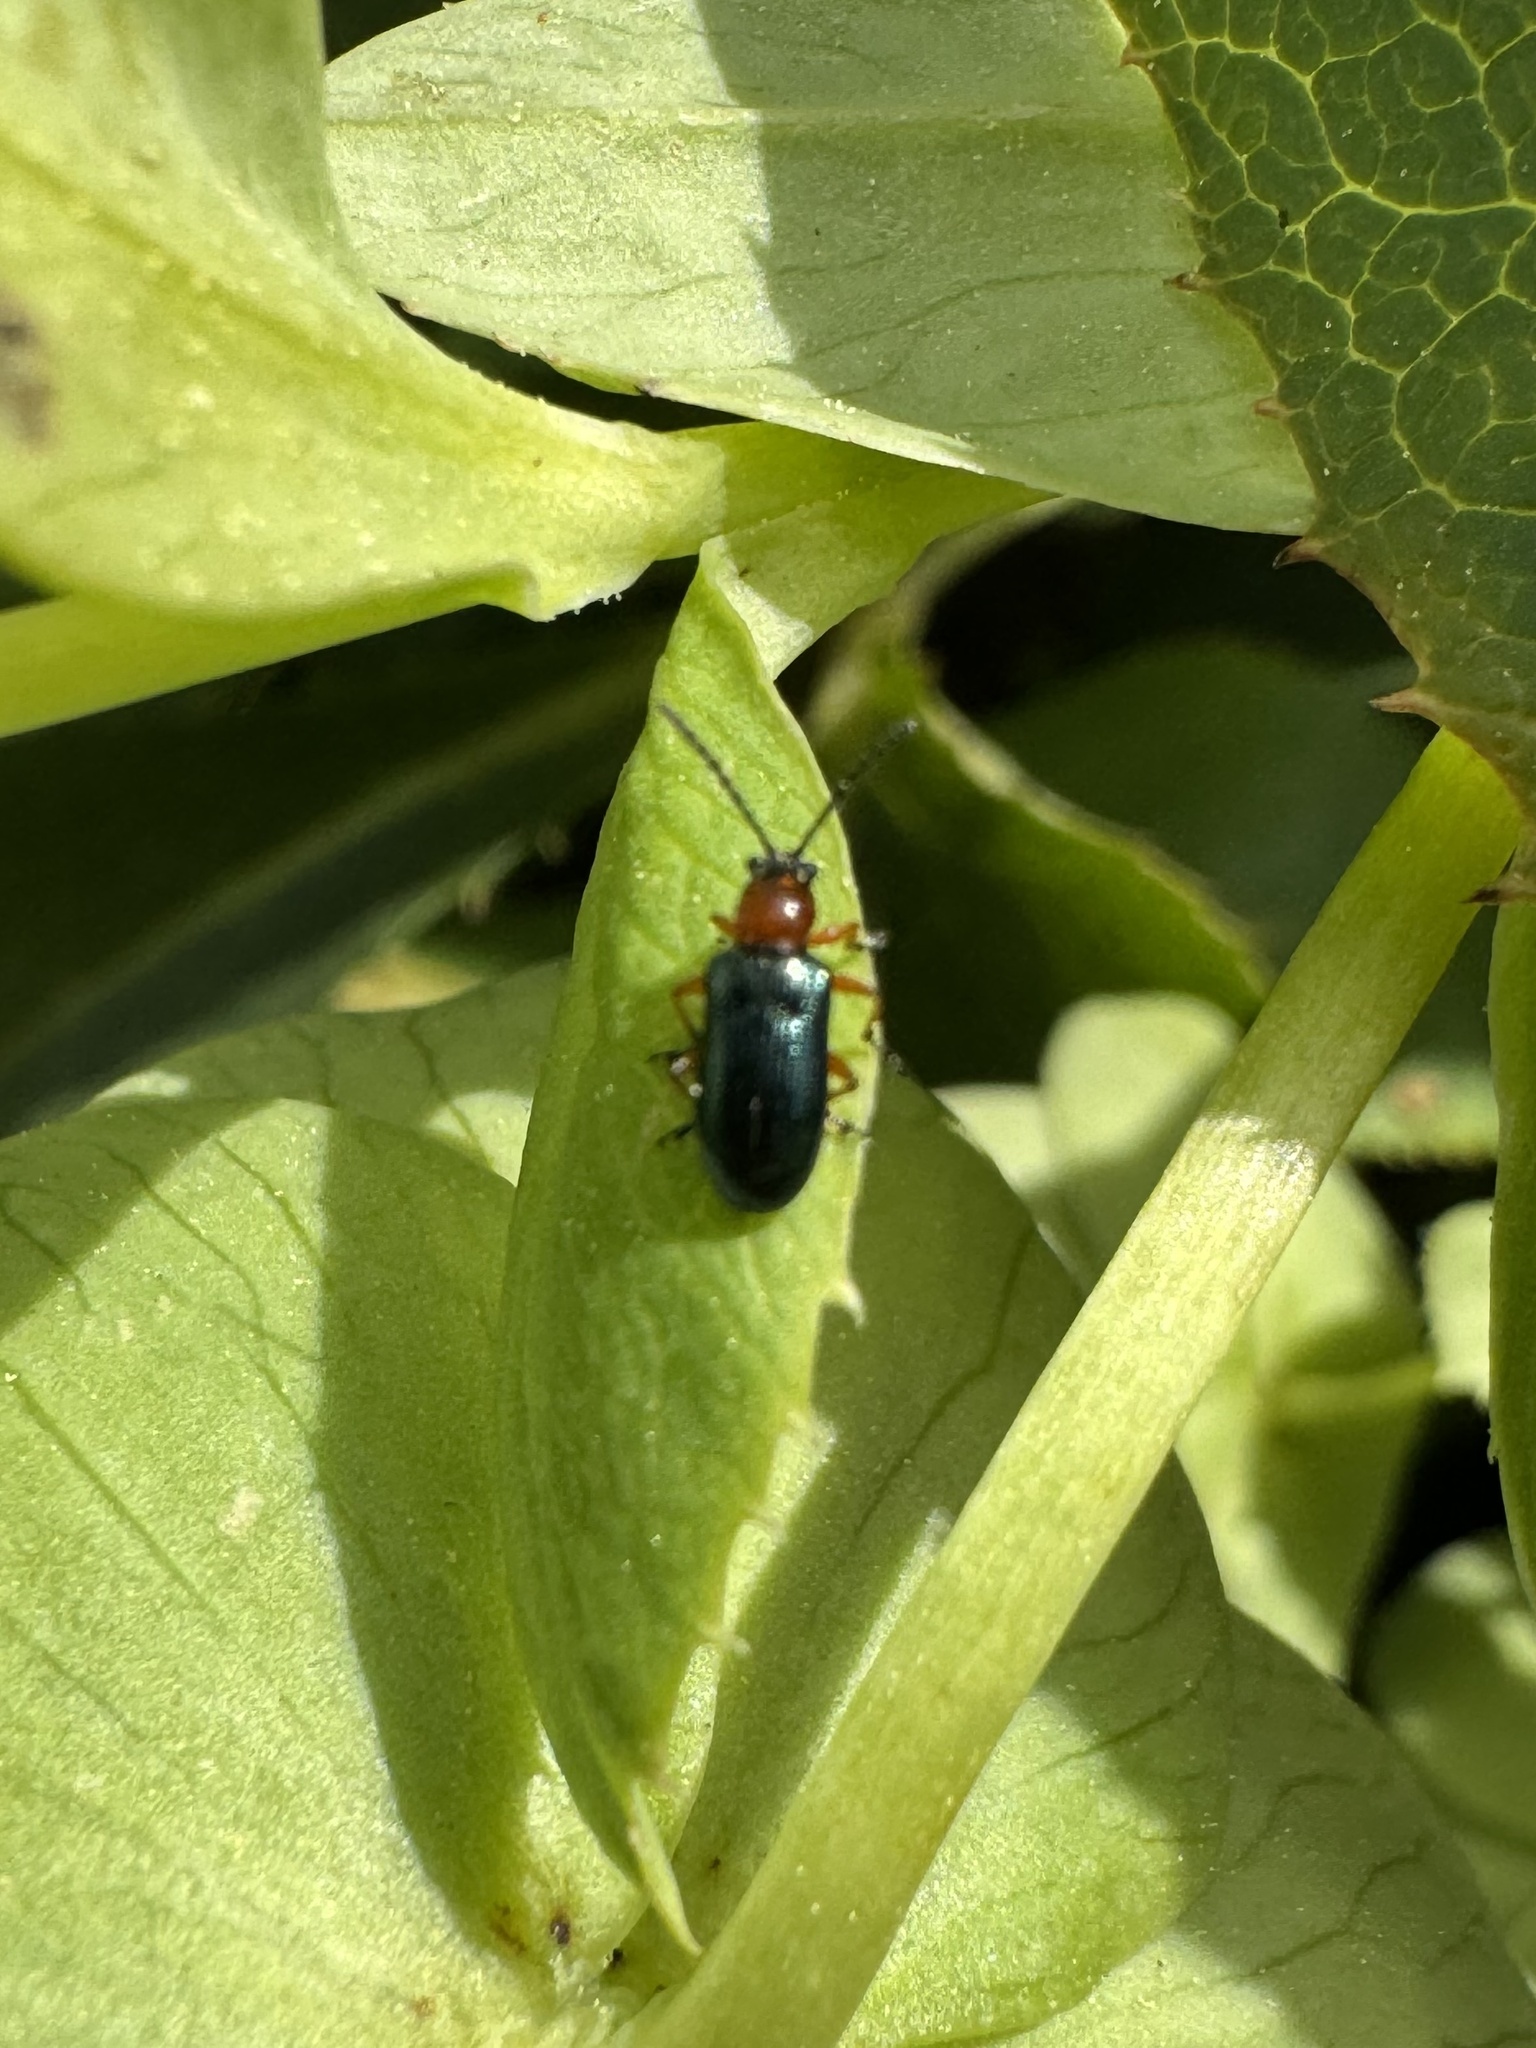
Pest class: cereal_leaf_beetle